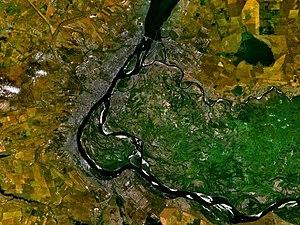
La bataille de Stalingrad est la succession des combats qui, du 17 juillet 1942 au 2 février 1943, ont opposé les forces de l'URSS à celles du Troisième Reich et de ses alliés assaillant la ville de Stalingrad. Cette « bataille » d'un peu plus de six mois s'est déroulée en fait en quatre phases, l'approche de la ville par les armées de l’Axe, les combats urbains pour sa conquête à partir de septembre 1942, puis la contre-offensive soviétique, jusqu'à l'encerclement et à la reddition des troupes allemandes. L'ensemble de ces combats, dans et hors de la ville, ont coûté la vie à plus de 800 000 Soviétiques, civils et combattants, et à 400 000 militaires allemands, roumains, italiens, hongrois et croates.